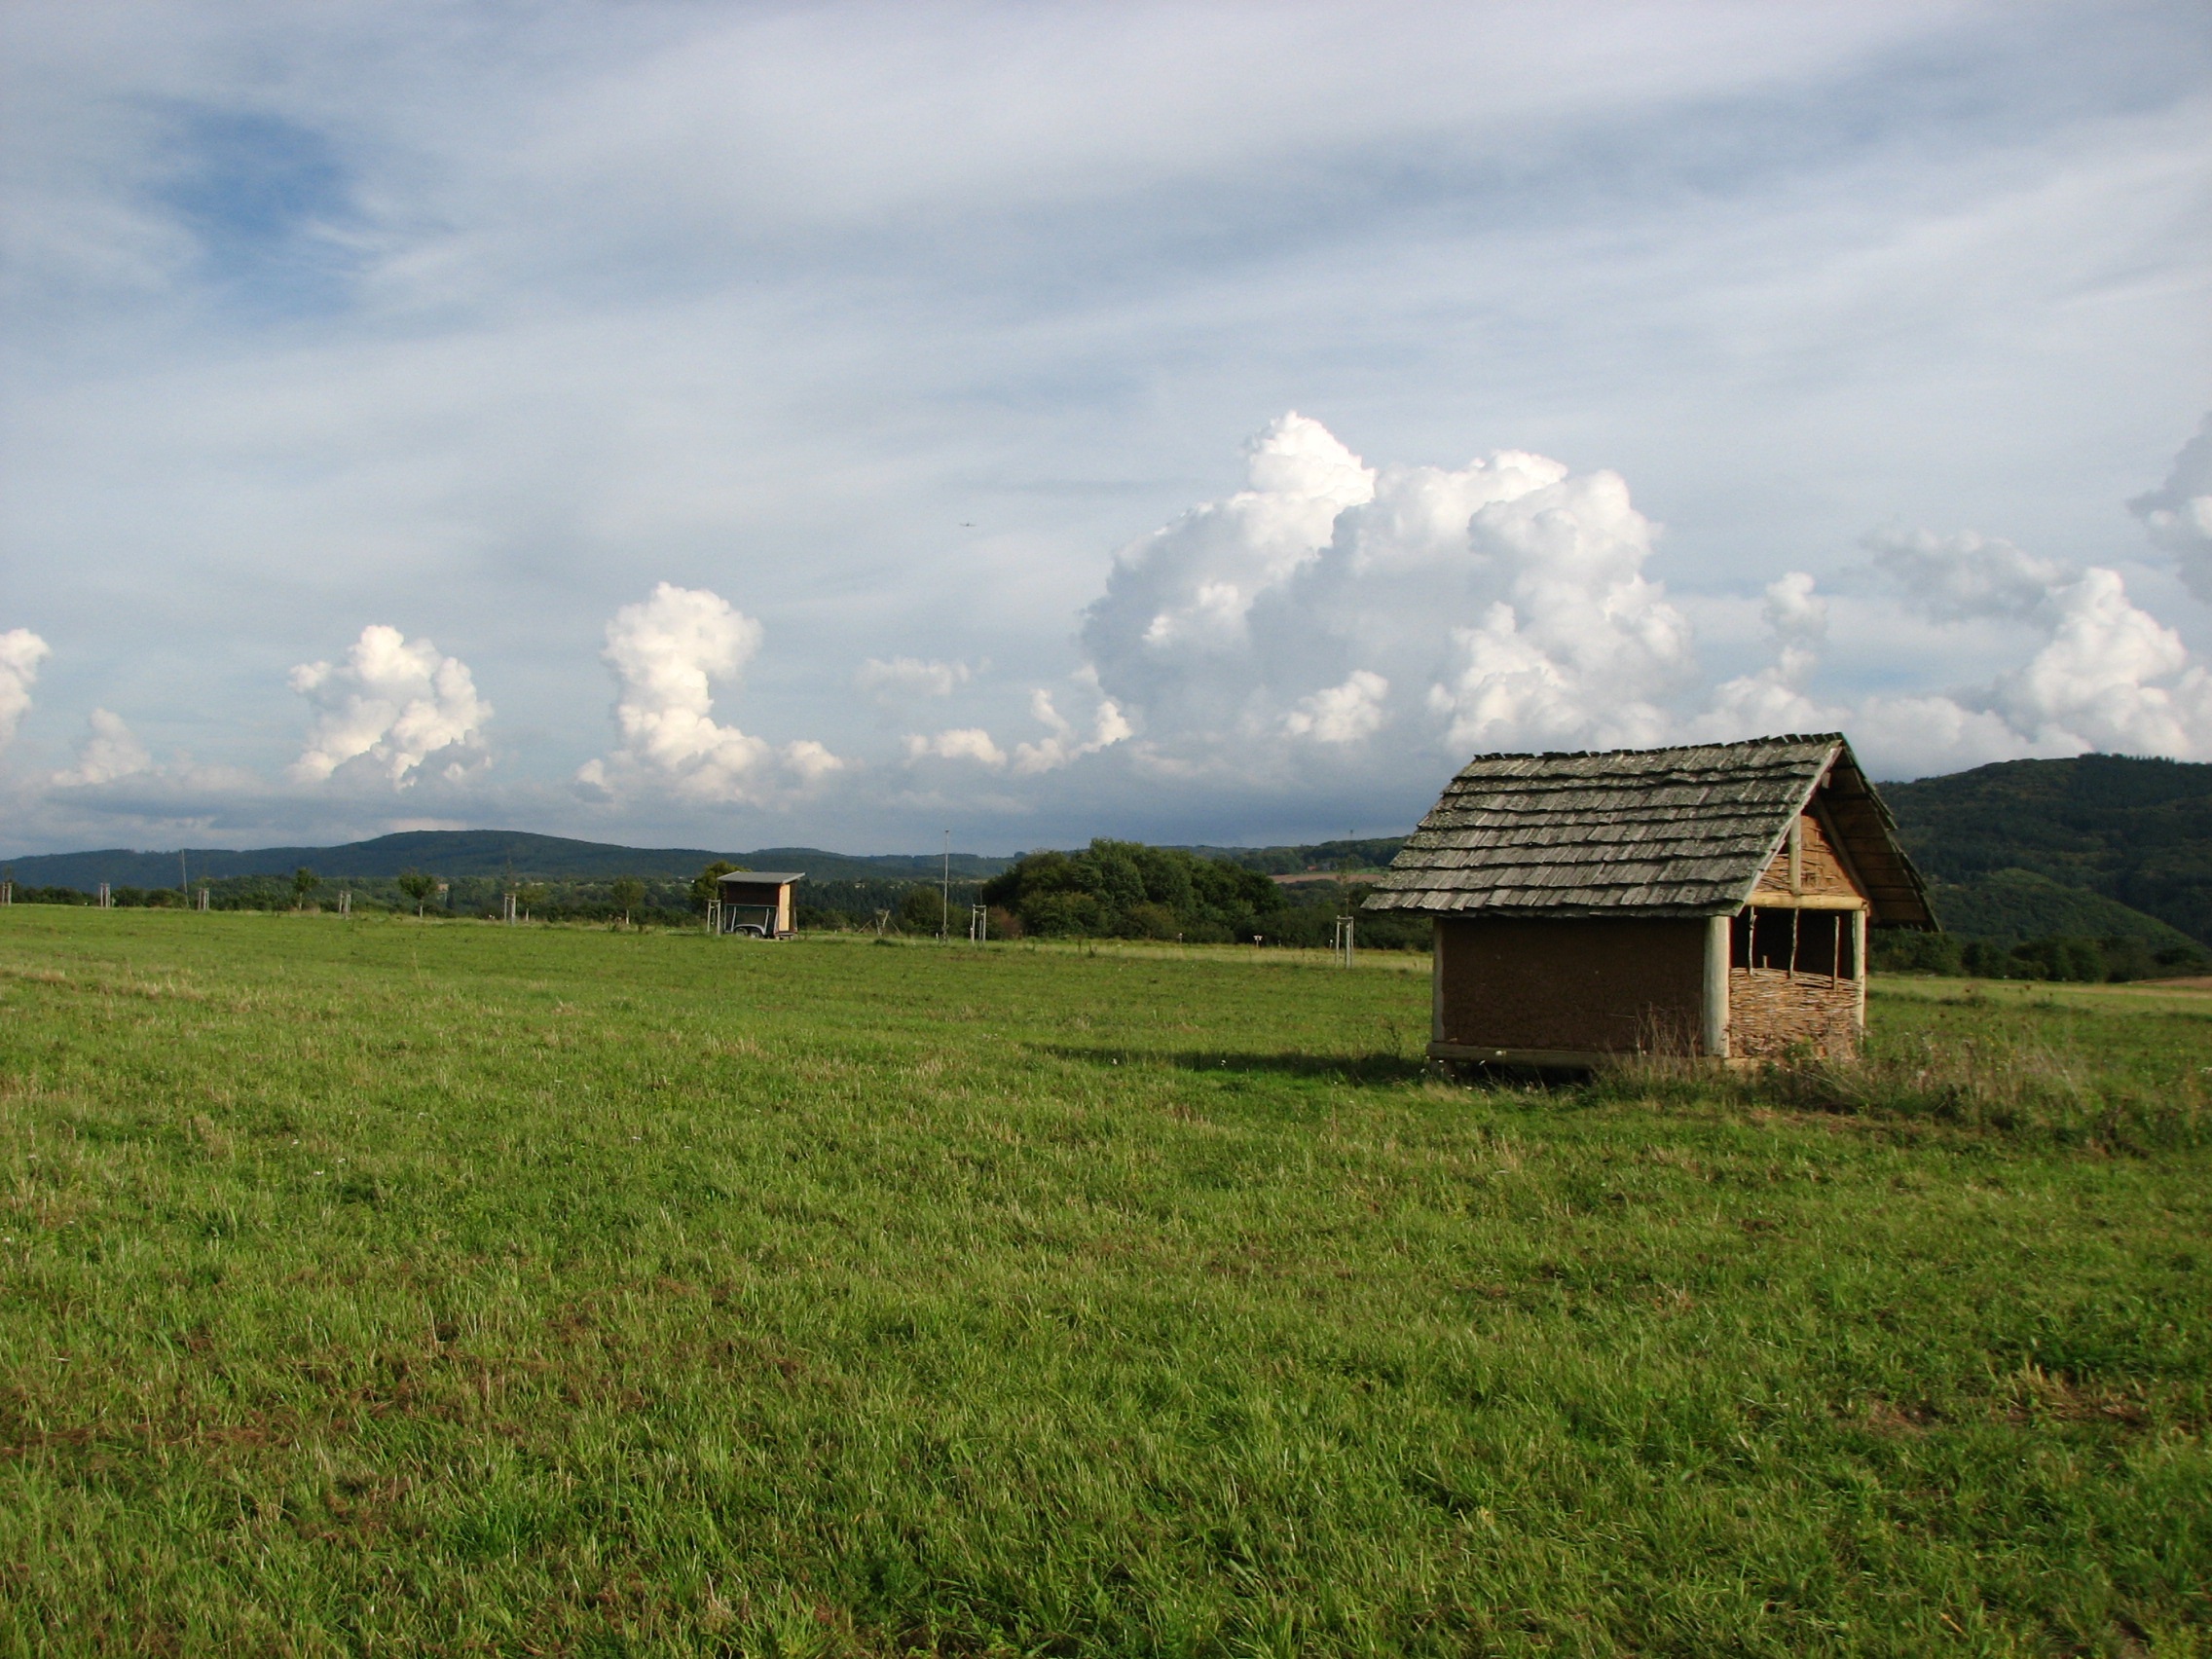
landscape, grass, mountain, cloud, sky, field, farm, lawn, meadow, prairie, hill, building, barn, hut, green, hike, pasture, blue, agriculture, highland, plain, grassland, plateau, log cabin, eifel, mosel, pomeranian, rural area, storm clouds, grass family, martberg pommerer